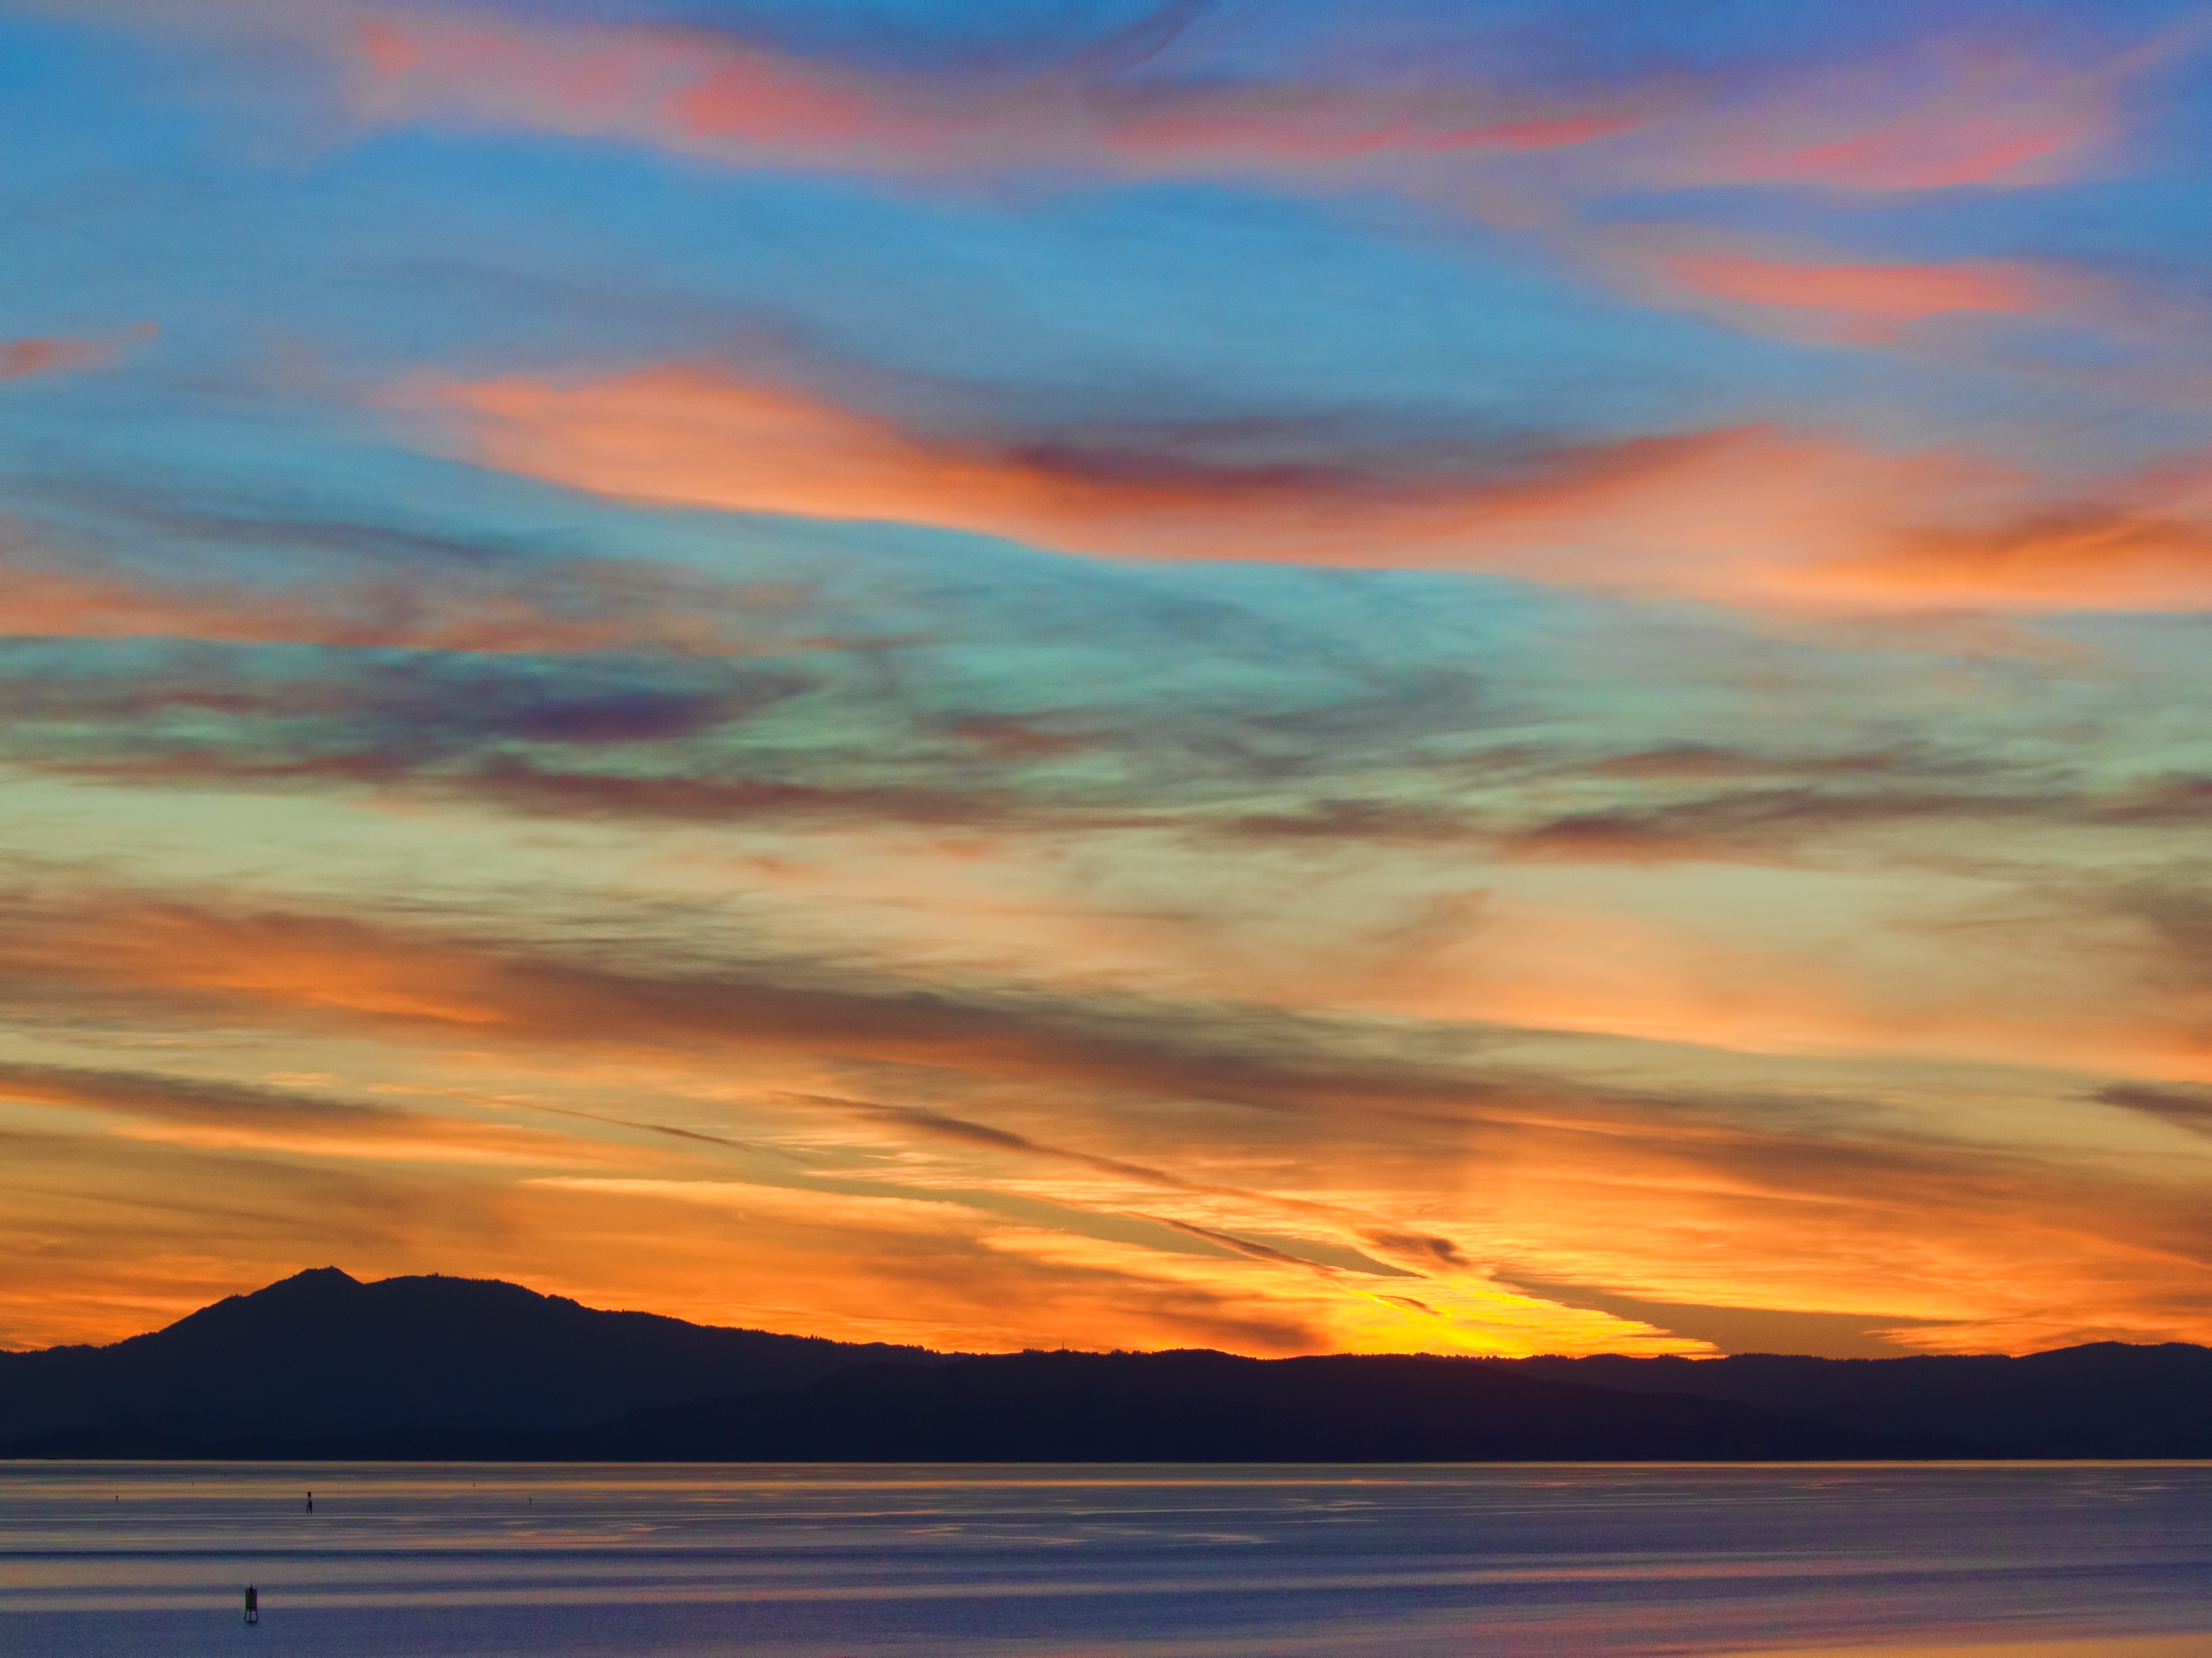
sea, coast, ocean, horizon, cloud, sky, sunrise, sunset, morning, dawn, atmosphere, dusk, evening, reflection, loch, afterglow, meteorological phenomenon, red sky at morning